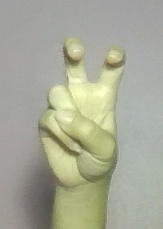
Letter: toot